Spermatocele

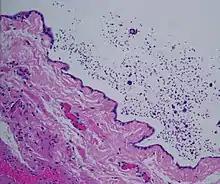
Dilated rete testis containing spermatozoa within cyst lumen. H&E stain 20x

Spermatoceles can be discovered as incidental scrotal masses found on physical examination by a physician or by self-inspection of the scrotum and testicles. The various types of diagnosis for spermatocele types include hydrocele, varicocele, hernia, simple epididymal cyst, and neoplasm.